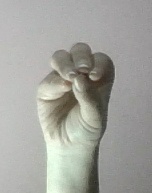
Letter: ha